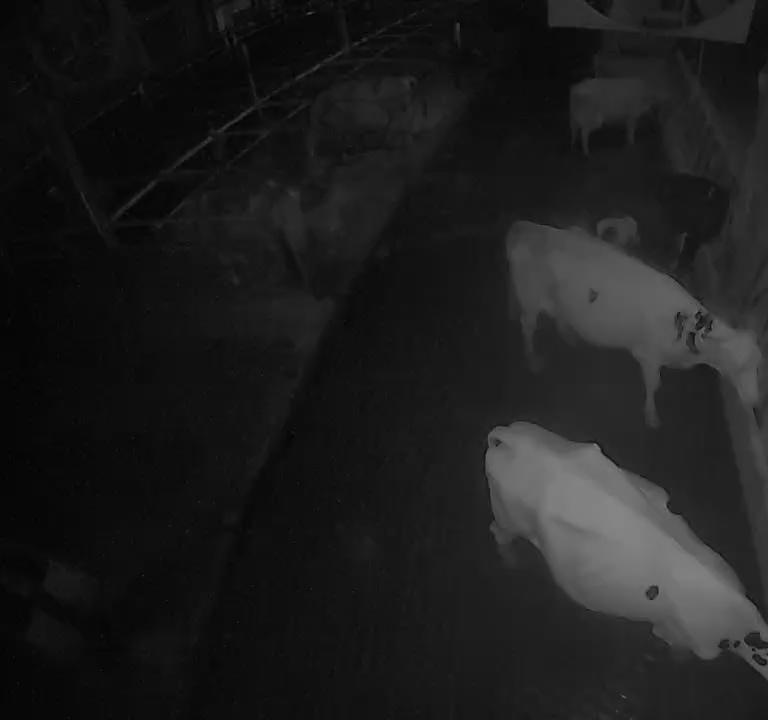
Number of cows: 7